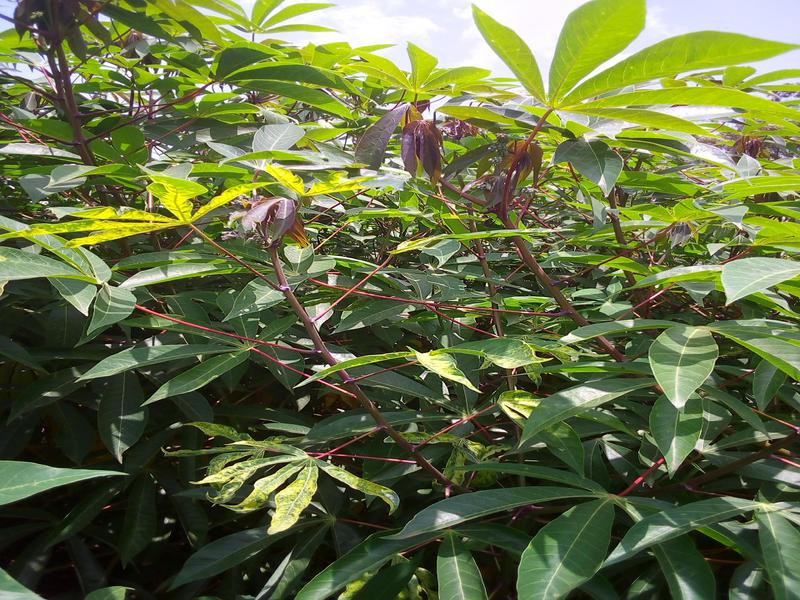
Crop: cassava
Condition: mosaic_disease